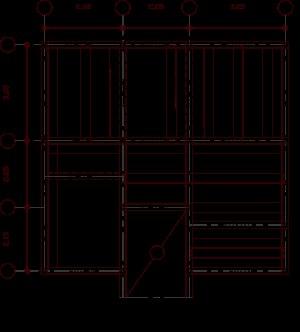
Un plan de coffrage ou un plan d'exécution est un dessin technique préparé par un bureau d'étude en génie civil, c'est un document de référence qui permet l’exécution de l’ossature de l’ouvrage.